Goods station

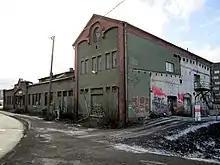
Old freight depot building in Tampere, Finland before relocation in 2020

The world's first dedicated goods terminal was the 1830 Park Lane Goods Station at the South End Liverpool Docks. Built in 1830 the terminal was reached by a tunnel from Edge Hill in the east of the city. The station was a part of the Liverpool and Manchester Railway, which was also a first being the first inter-city railway.